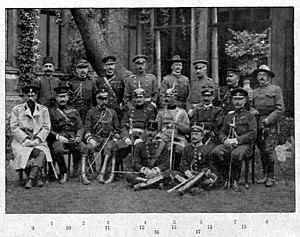
Les Kaisermanöver, en allemand les « manœuvres impériales », désignent les grandes manœuvres militaires de l'armée allemande pendant la période impériale ainsi que celles de l'armée austro-hongroise.
La Deutsches Heer est le nom officiel de l'armée de terre dans l'Empire allemand de 1871 jusqu'en 1919. L'aviation ou « Luftstreitkräfte » intégrée dans la Deutsches Heer, ne constitue alors pas une branche indépendante.